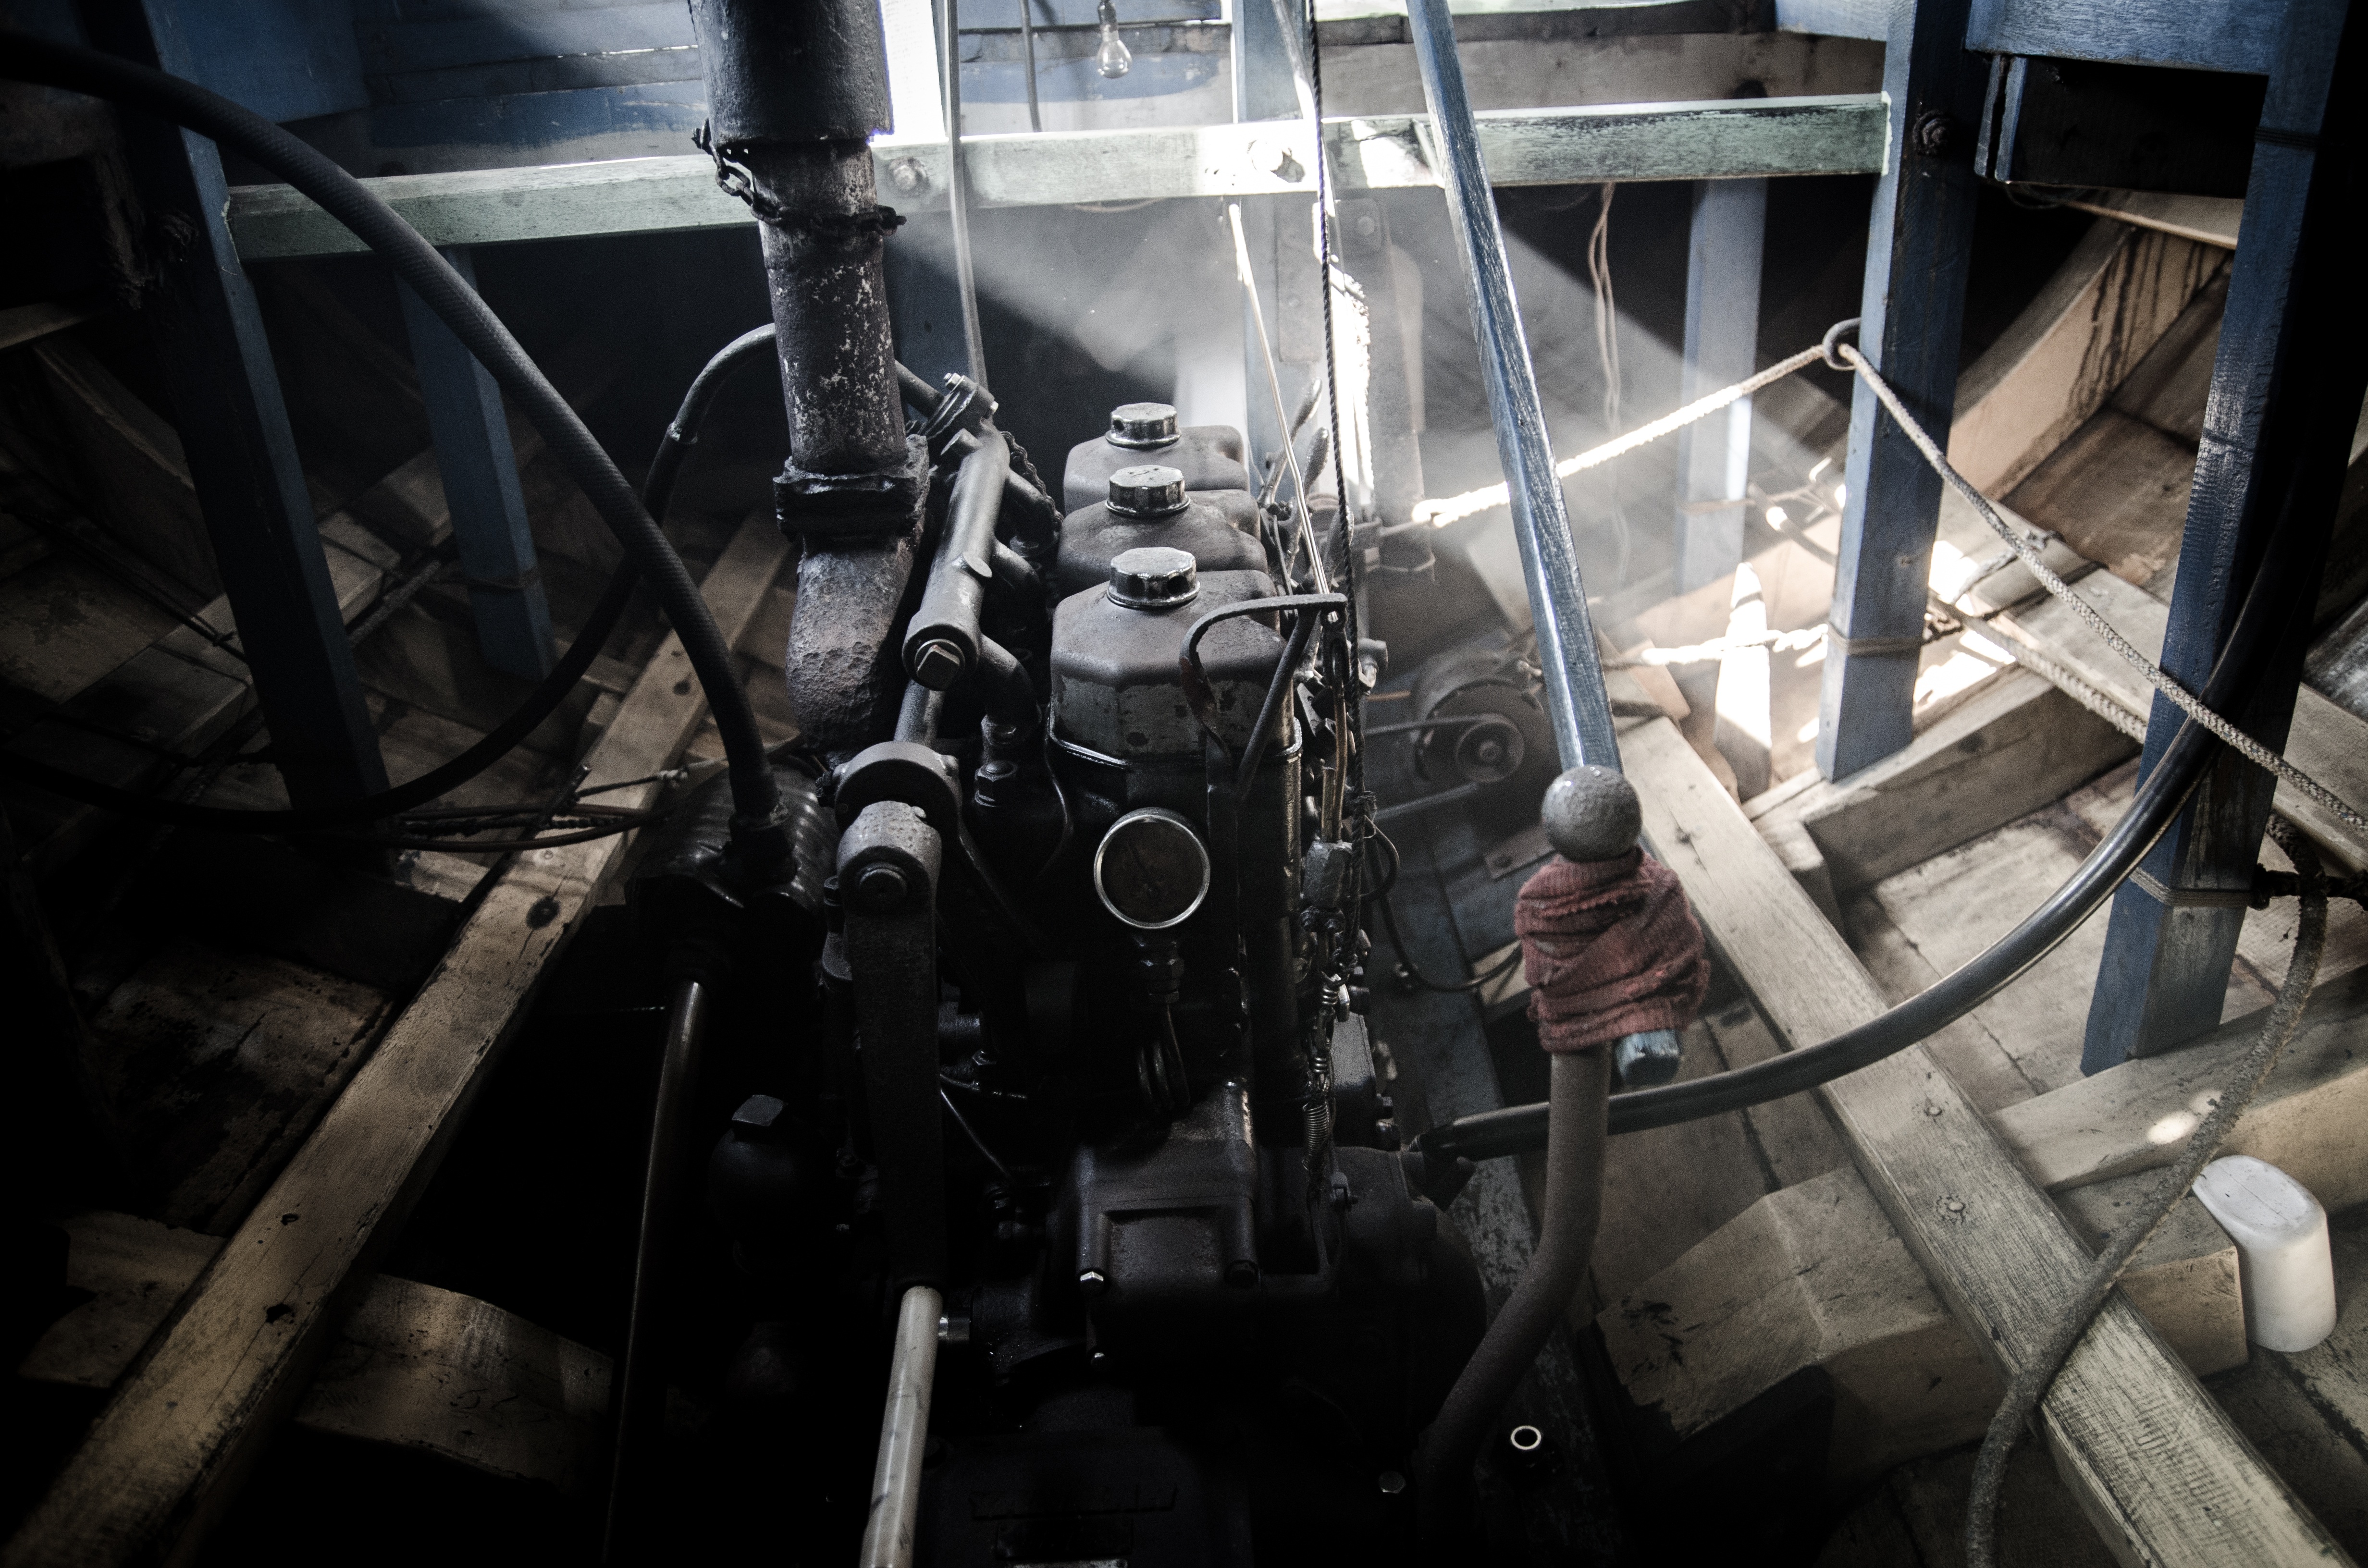
boat, vehicle, fisherman, engine, screenshot